Answer in natural language. Considering the relative positions, is framed landscape painting with airship to the left or right of Book? Choose between the following options: right or left
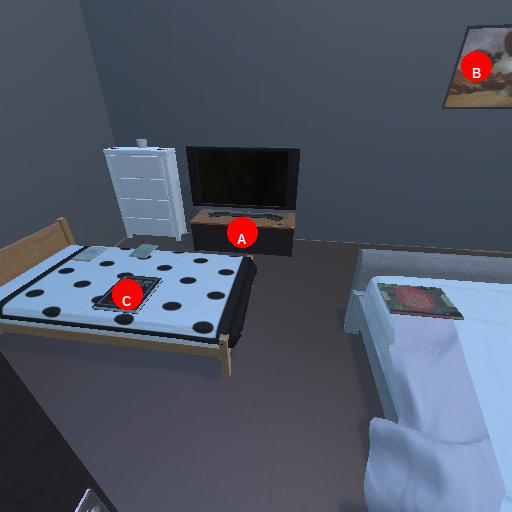
<answer>right</answer>